Pezinok railway station

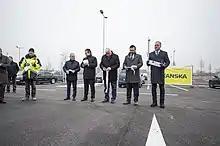
Grand opening of the new parking lot on Za drahou street

In Autumn 2019 there was also the fenced parking lot built on Za dráhou Street, which is connected to the station by the new extension of the subway. Its grand opening was on 12 December 2019.